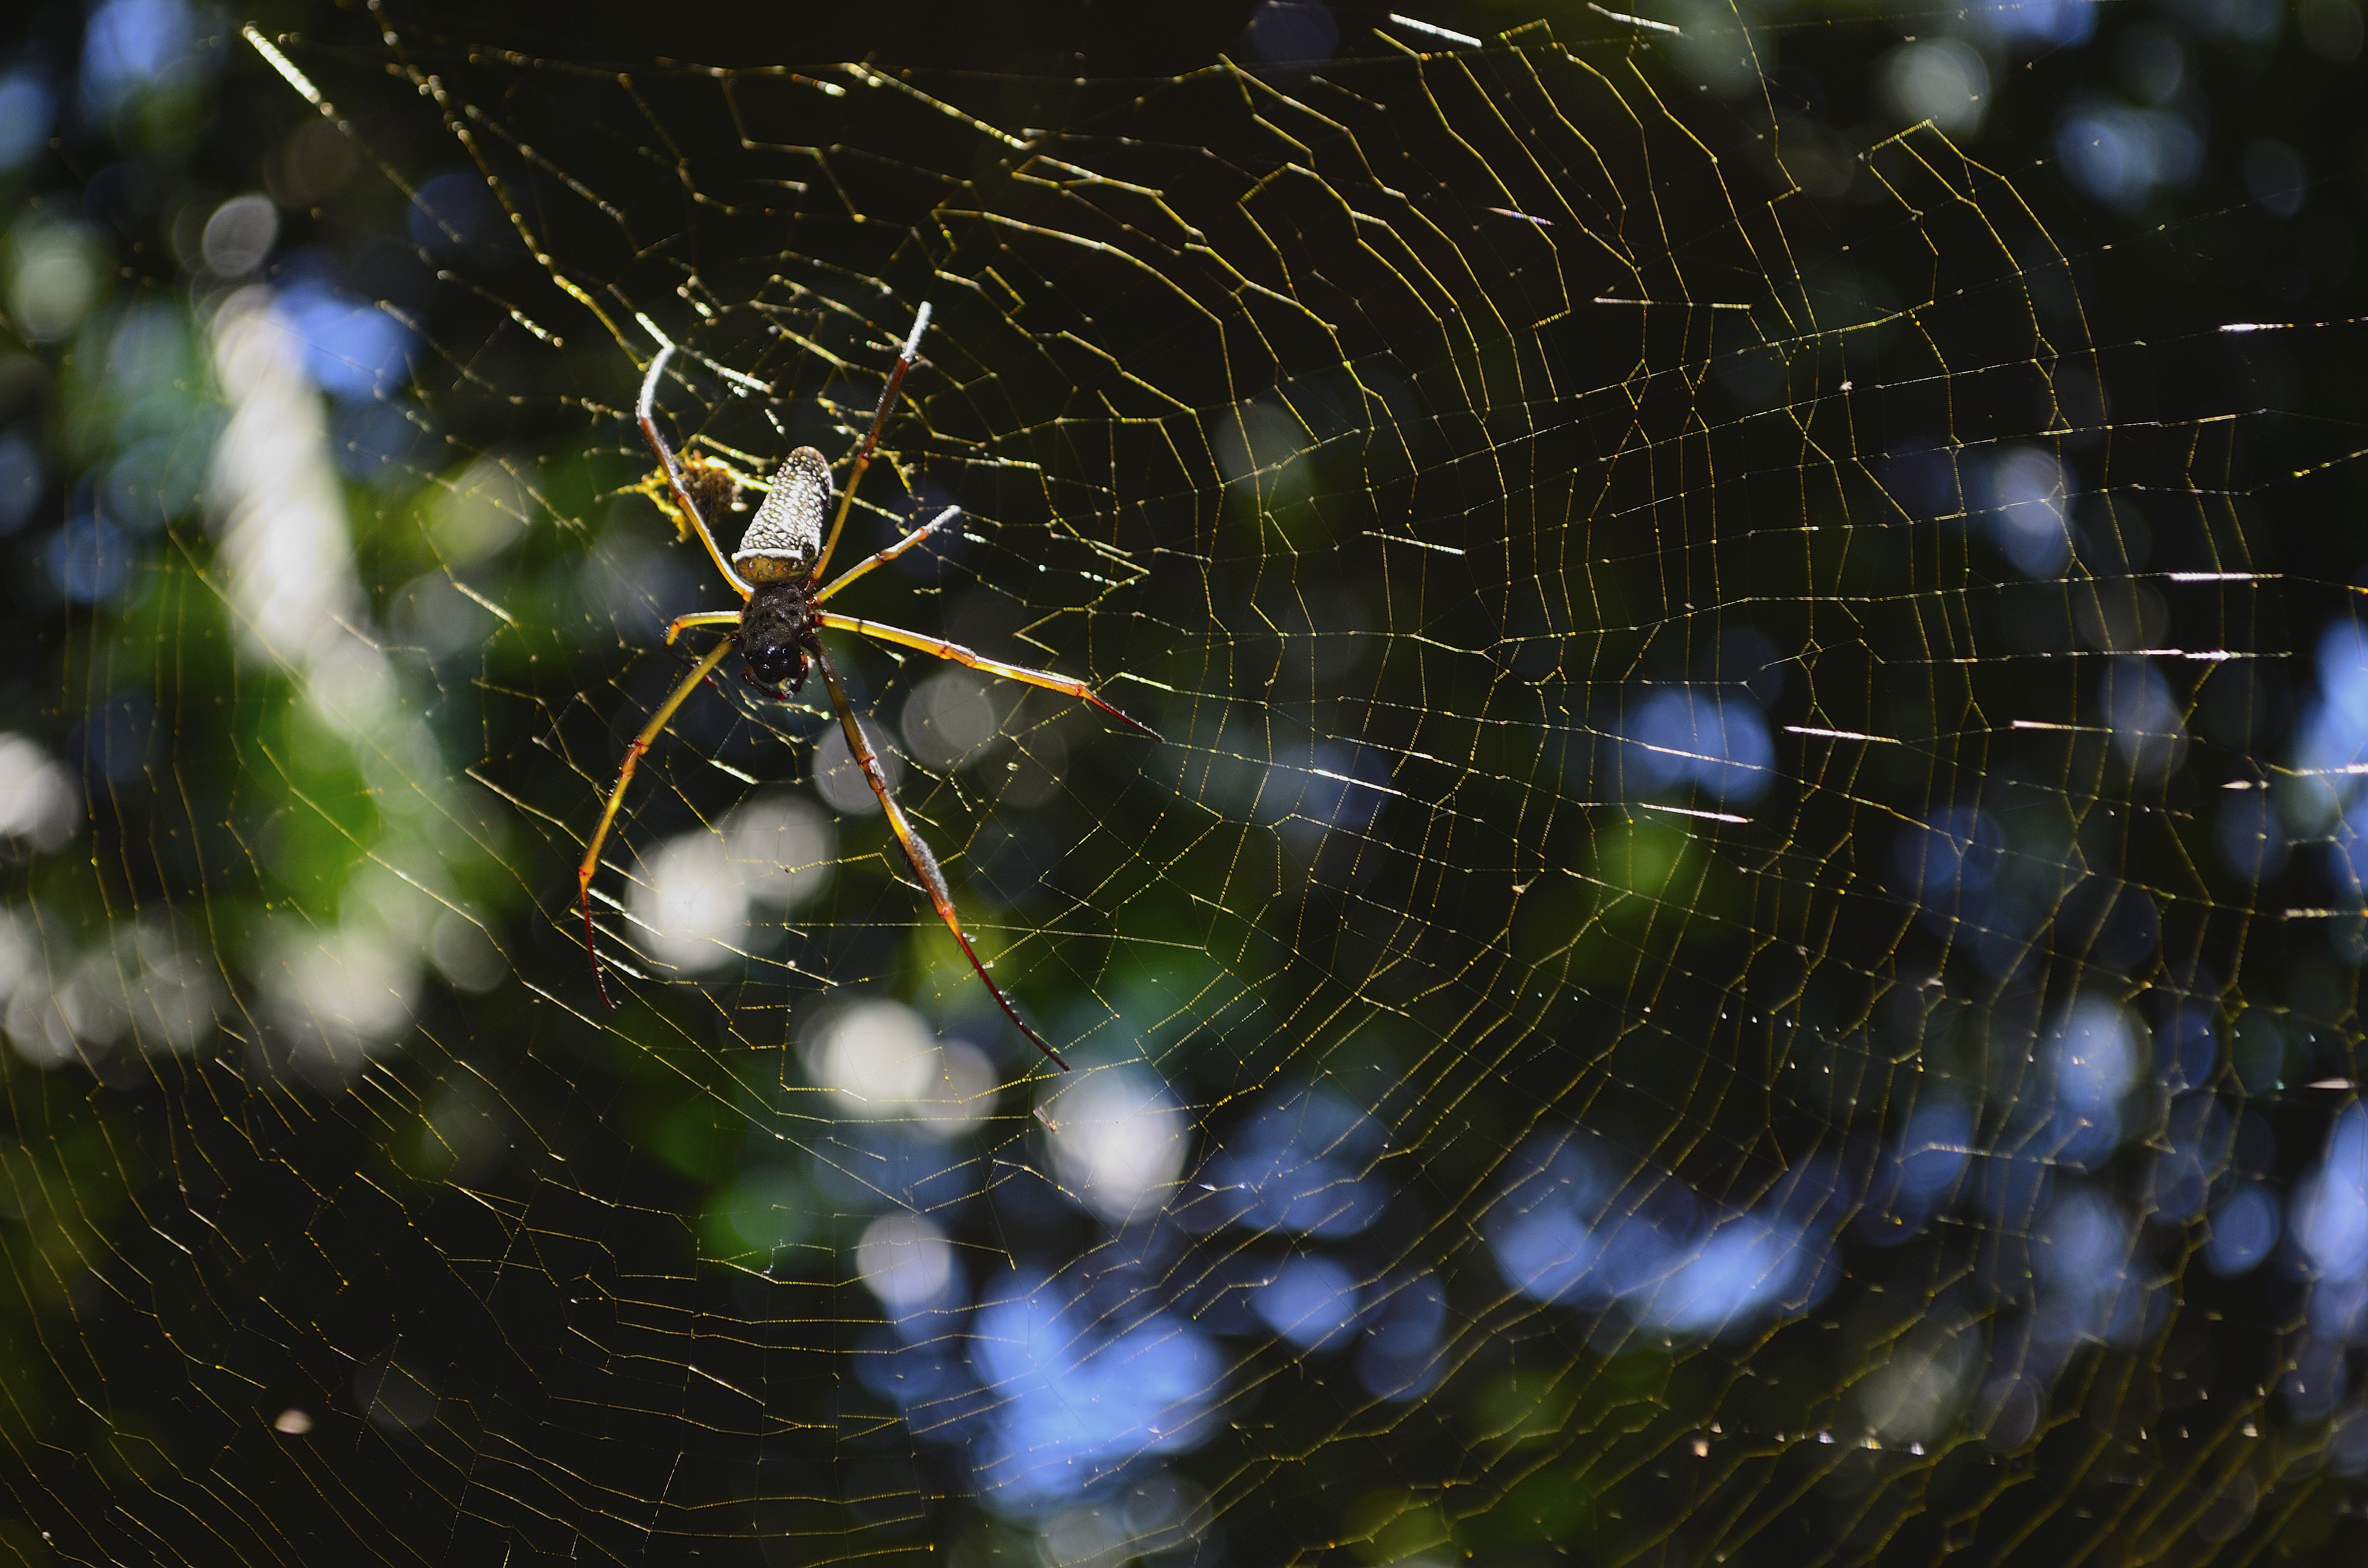
night, sunlight, reflection, material, invertebrate, spider web, spider, arachnid, naturaleza, argentina, verde, monte, misiones, selva, reserva, peroba, arauco, palmito, forestal, sanjorge, ecosistema, altoparana, palorosa, arana, macro photography, arthropod